Archaeology of Kosovo

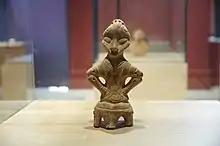
Pristina Goddess on the Throne

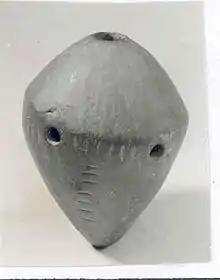
The Neolithic Runik ocarina is the oldest musical instrument found in Kosovo to date.

The time frame 6500–3500 BC should be regarded as the relative real extent of the Neolithic period in the Balkans.